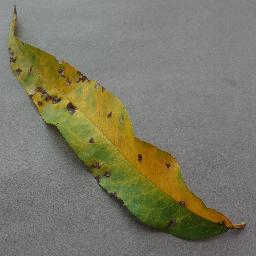
Label: Peach___Bacterial_spot